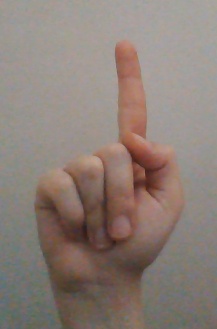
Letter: bb